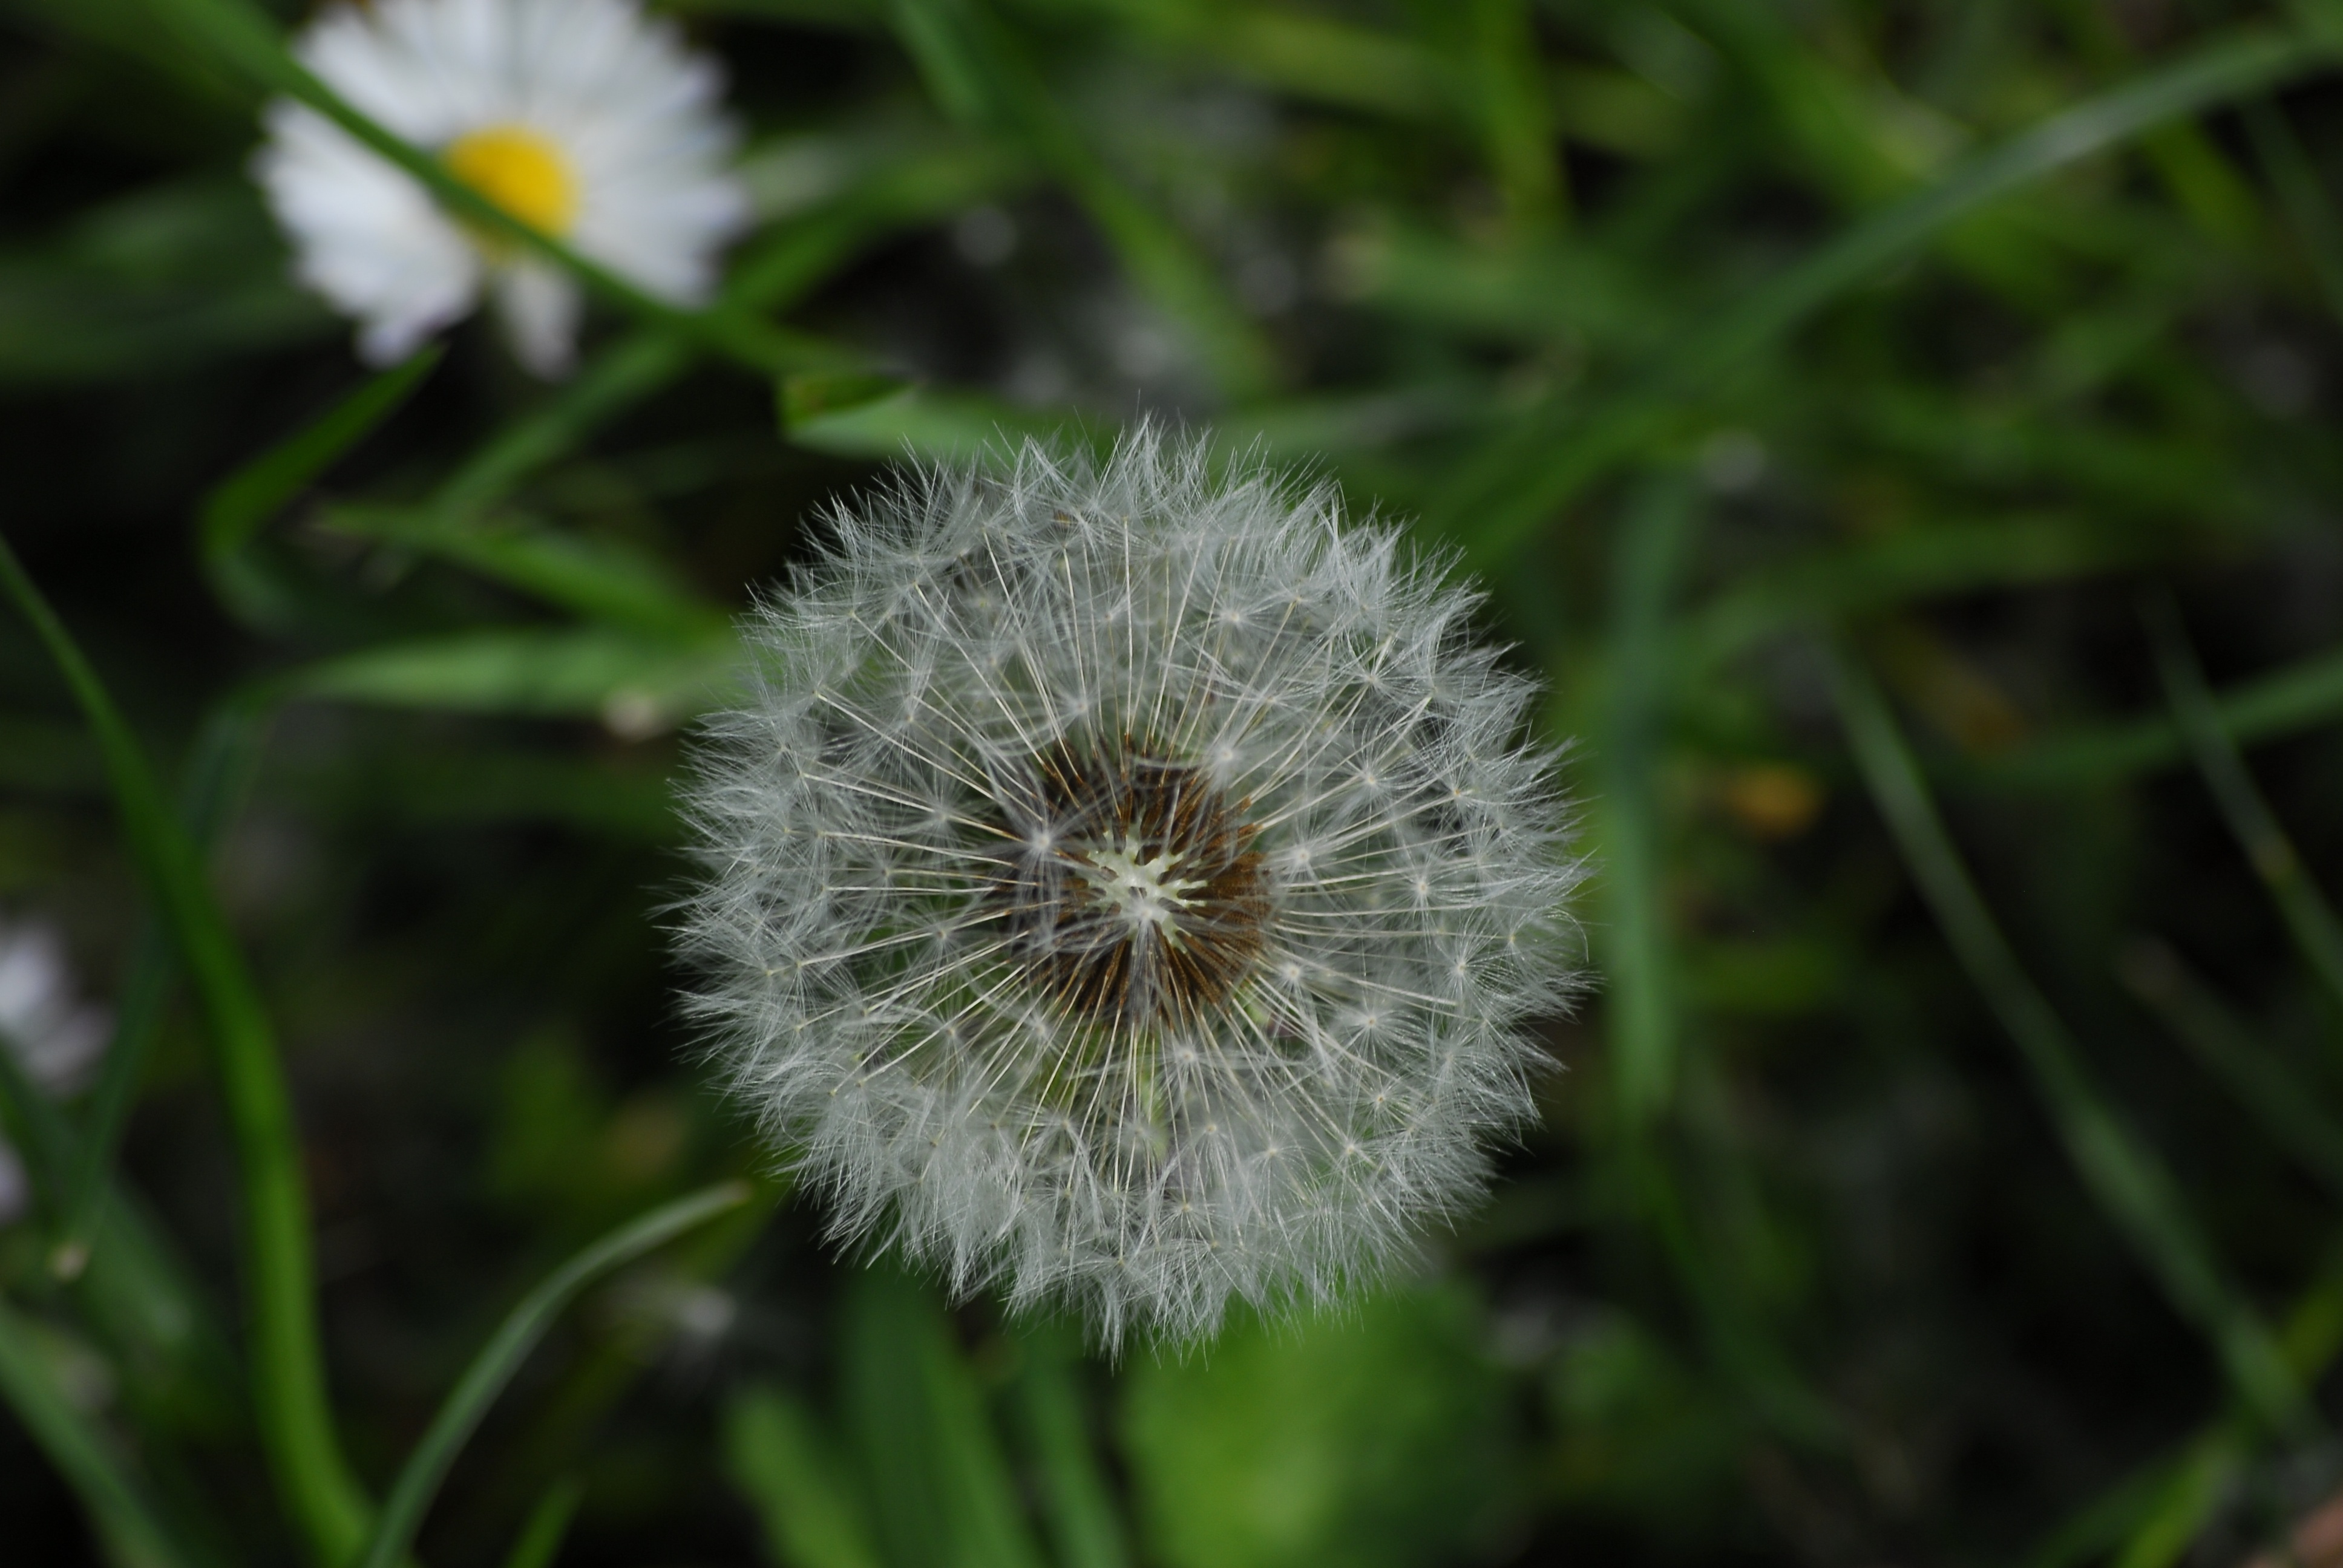
nature, grass, plant, meadow, dandelion, flower, daisy, botany, flora, wildflower, flowers, close up, seeds, thistle, macro photography, flowering plant, daisy family, plant stem, land plant